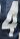
Number: 4